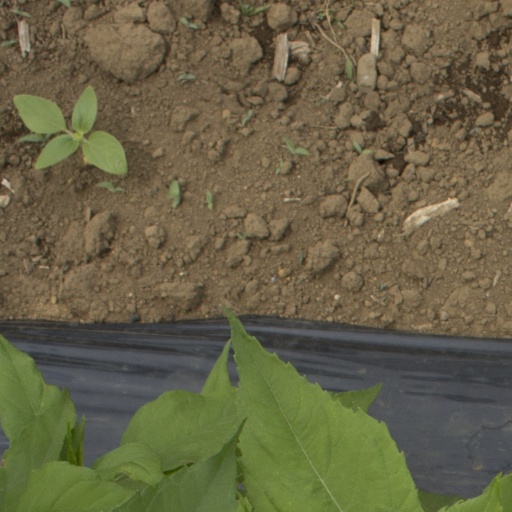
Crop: Jerusalem artichoke